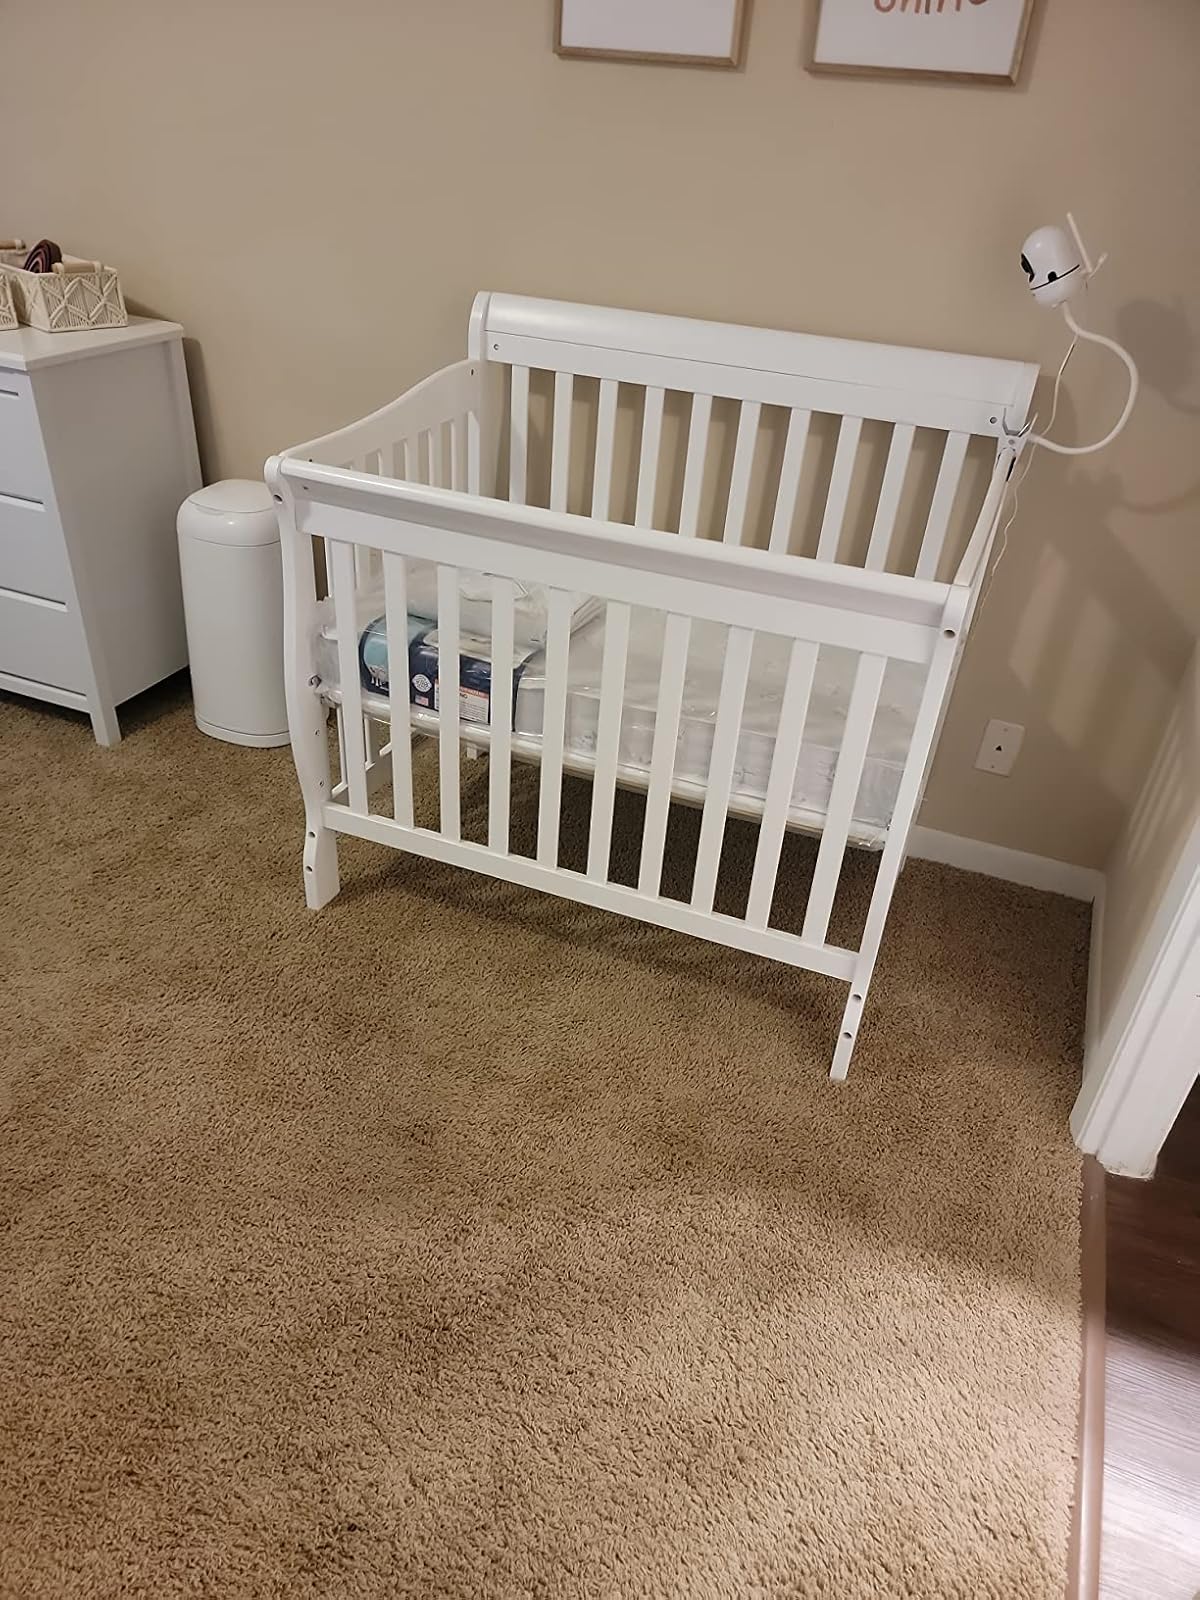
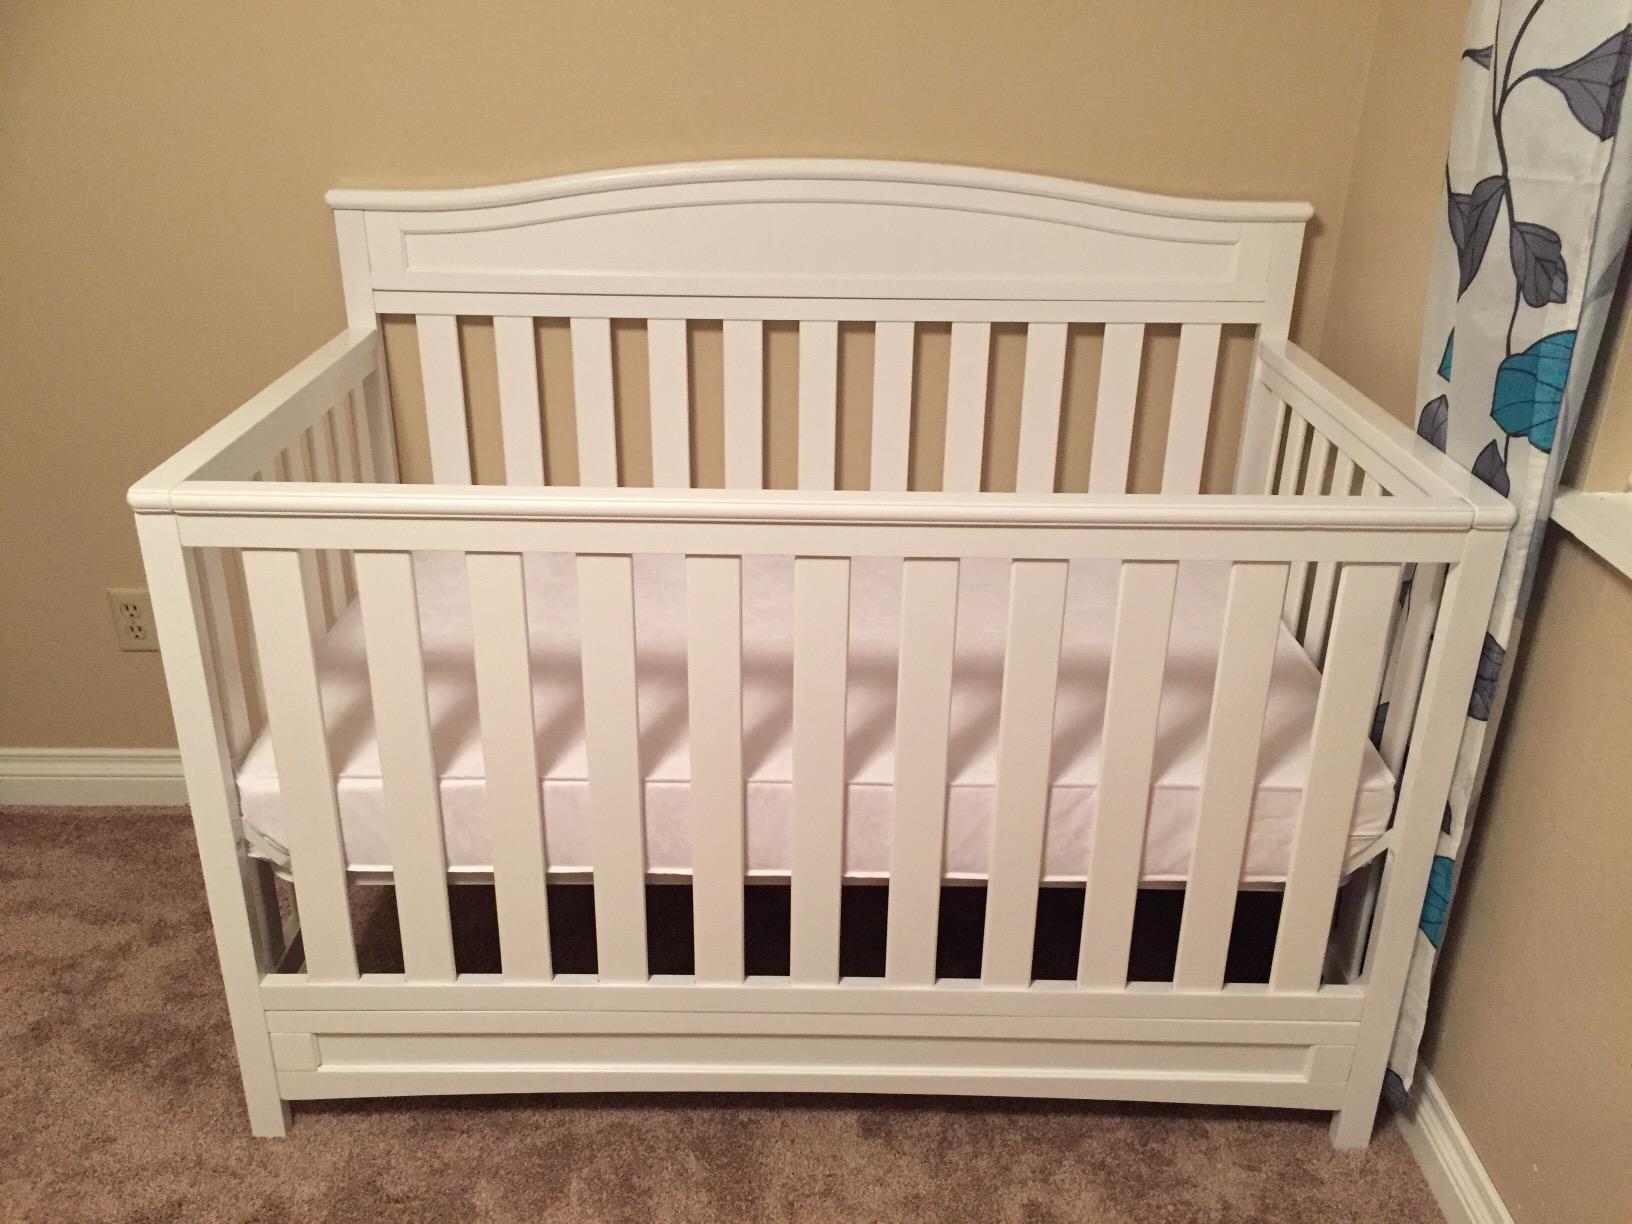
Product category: products_crib
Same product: no